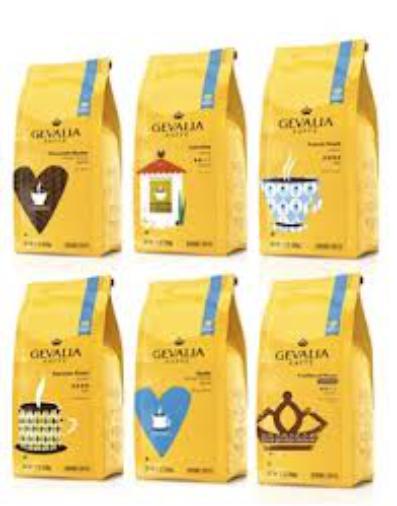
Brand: Gevalia
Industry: Food